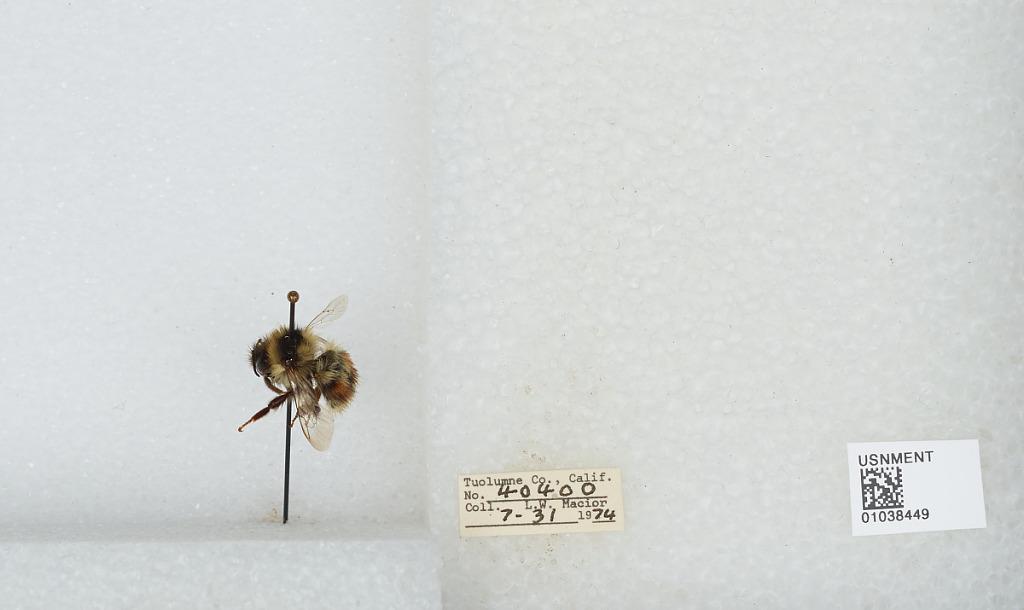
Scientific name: Bombus (Cullumanobombus) rufocinctus Cresson
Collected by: L. Macior
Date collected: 1974-7-31
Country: United States
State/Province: California
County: Tuolumne
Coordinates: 38.02, -119.93